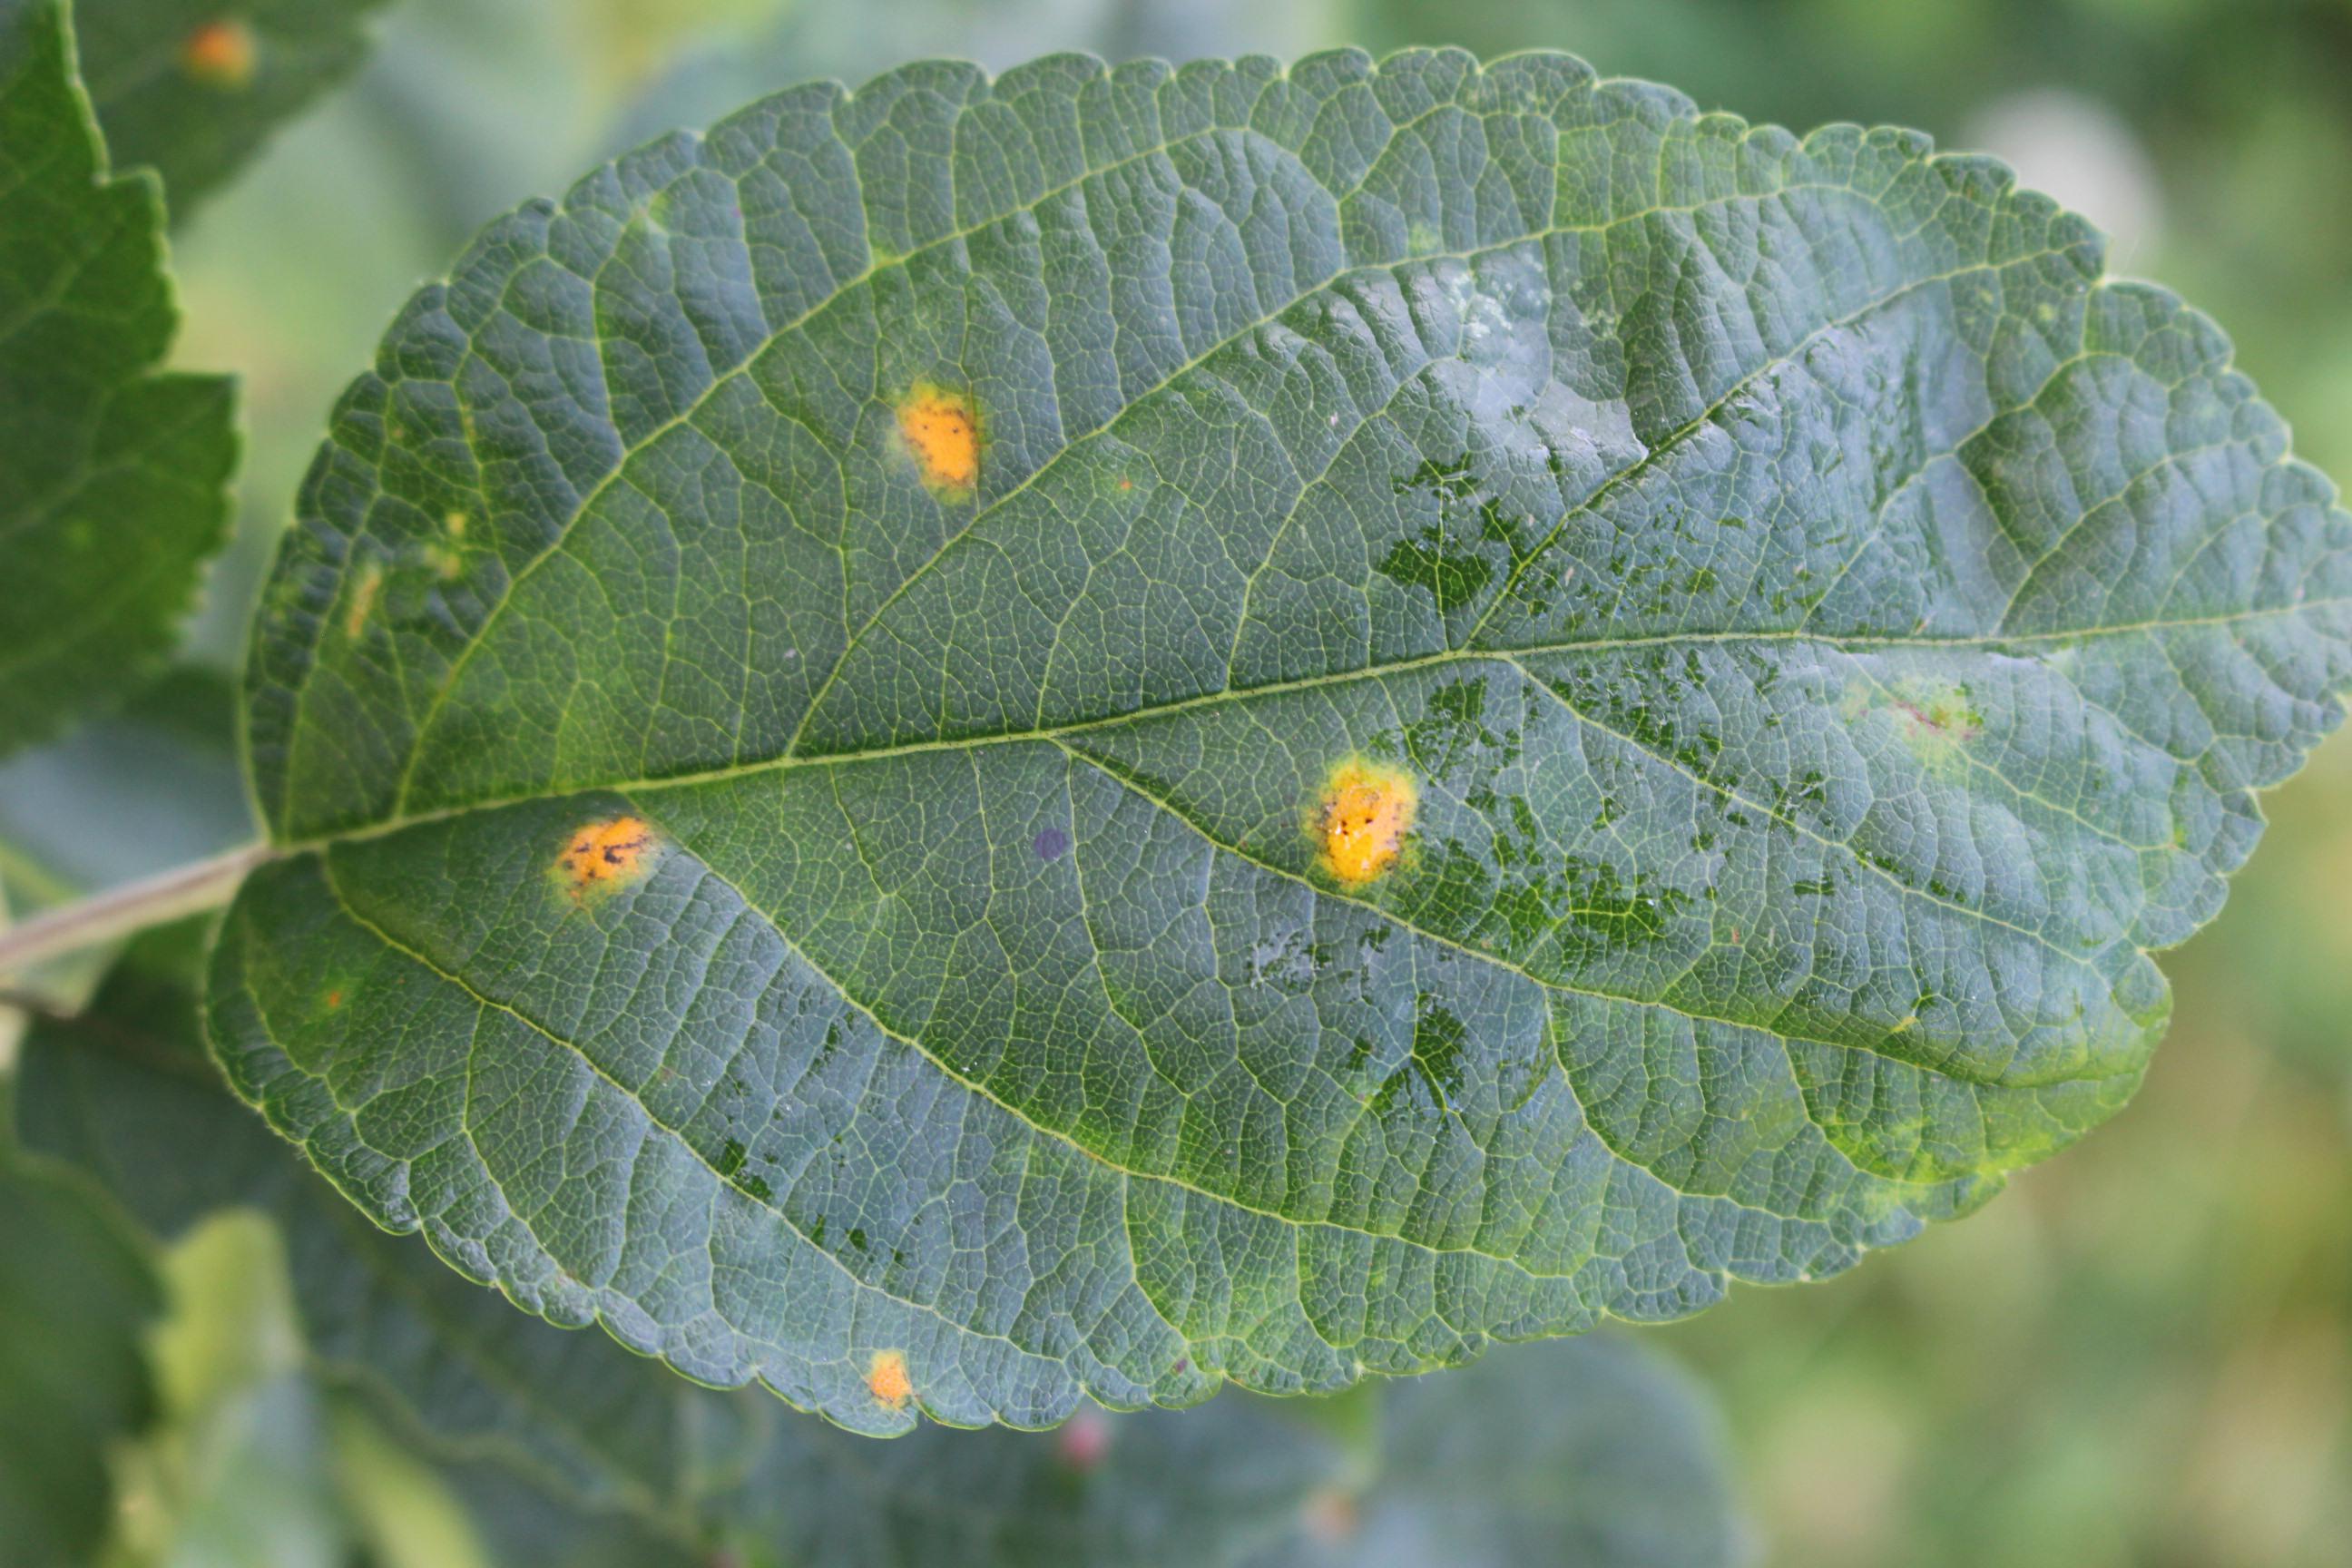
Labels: rust